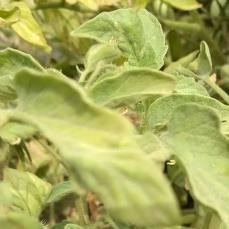
Crop: Tomato
Condition: virosis-d